Masoala National Park

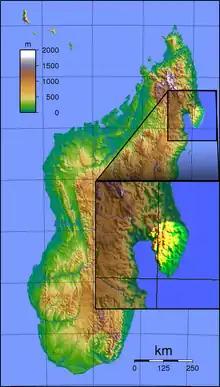
Location of Masoala National Park

This is an exceptionally wet area of Madagascar. The driest part of the year is from September to December. As the park is accessible only by a three-hour boat journey, the cyclone season (January to March) is best avoided.